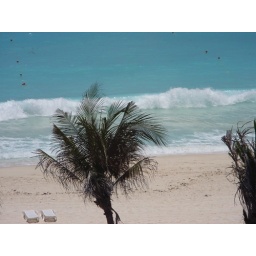
View of the beach from my balcony at the Barcelo Tucancun Beach hotel in Cancun, Mexico.